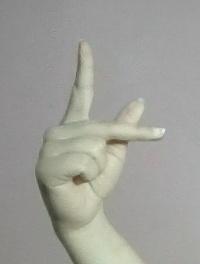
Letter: dha